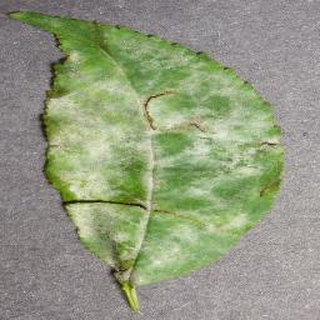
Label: cherry_powdery_mildew